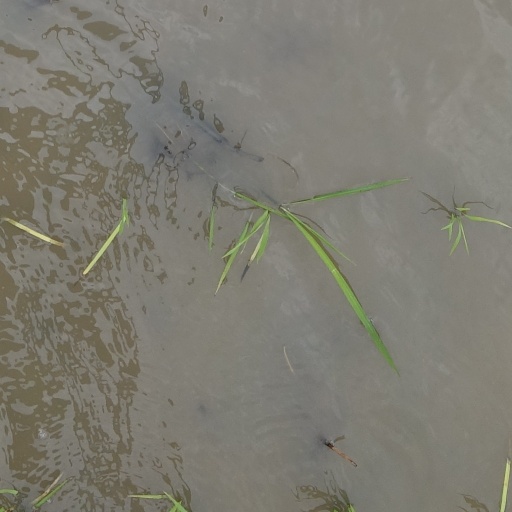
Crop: rice